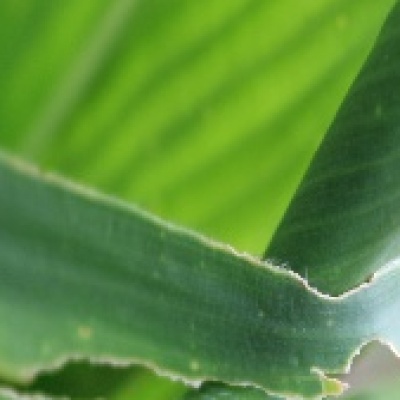
Label: Corn_(Maize)___Leaf_Spot